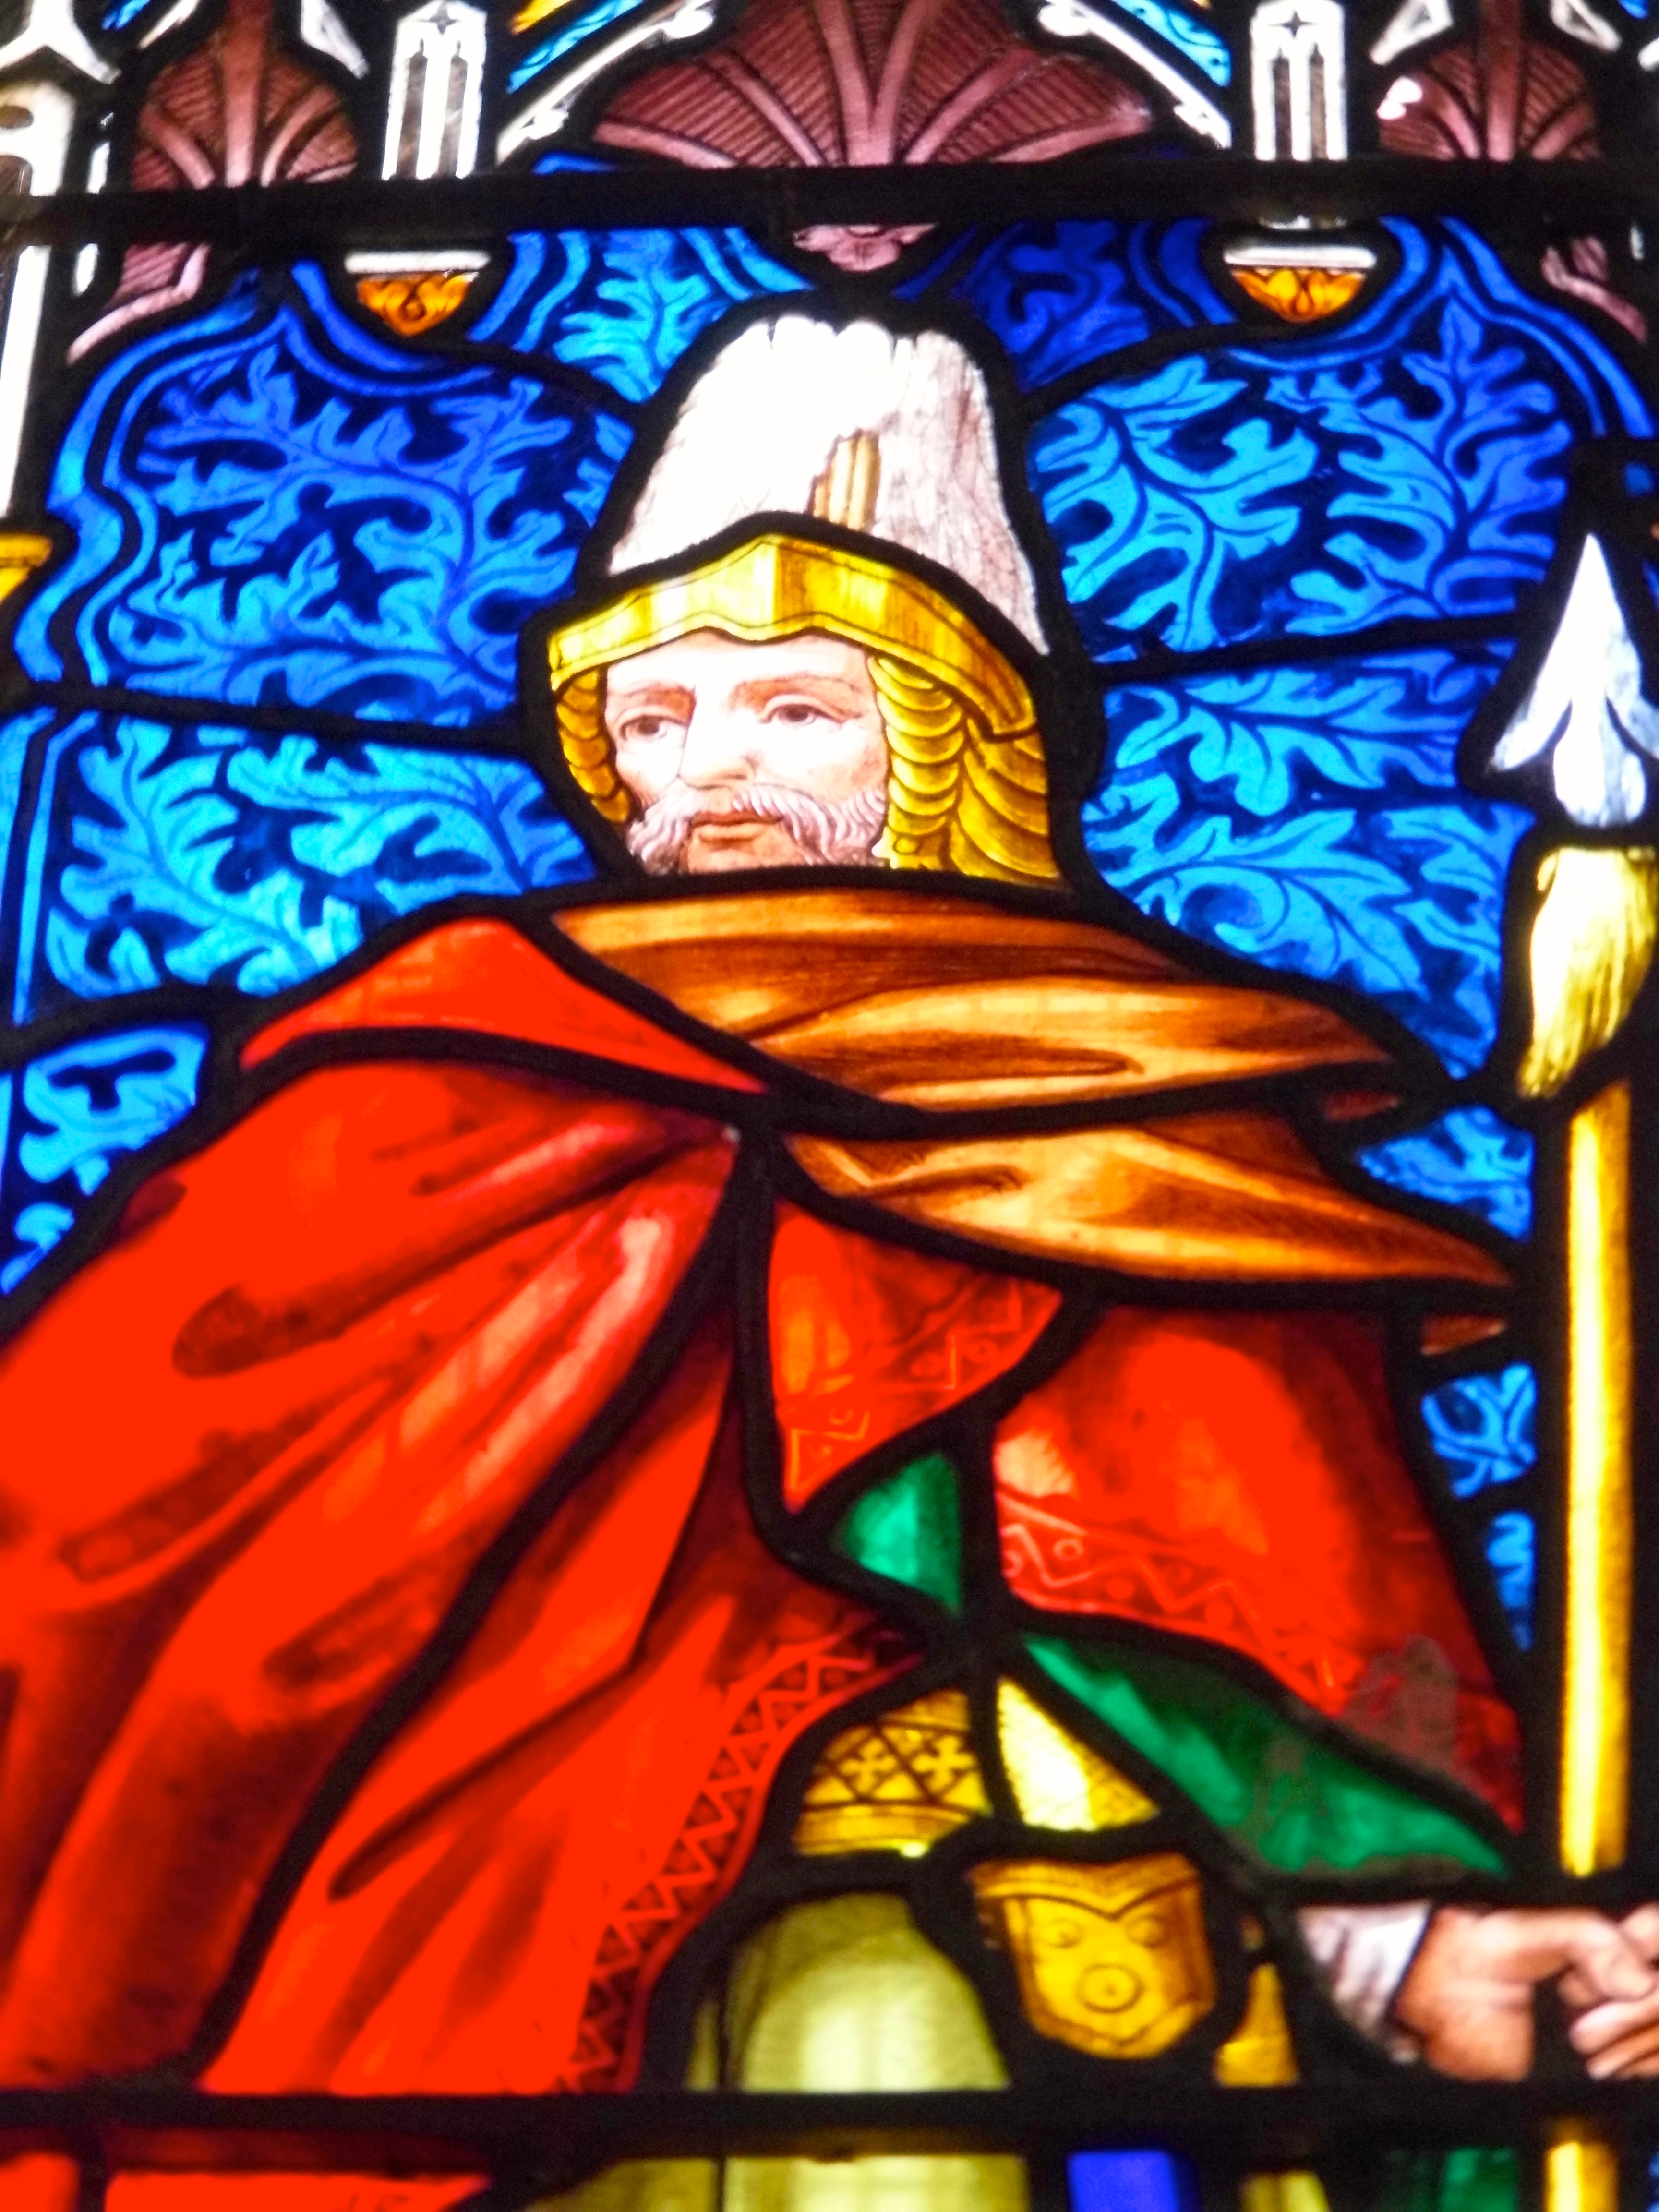
window, glass, material, stained glass, symmetry